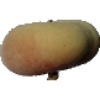
Label: peach_flat